Ned Sherrin

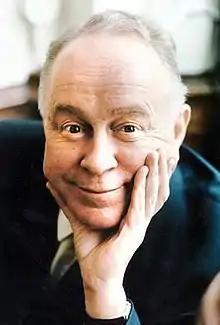
Ned Sherrin

Edward George Sherrin (18 February 1931 – 1 October 2007) was an English broadcaster, author and stage director. He qualified as a barrister and then worked in independent television before joining the BBC. He appeared in a variety of radio and television satirical shows and theatre shows, some of which he also directed and produced.